Balcombe Place

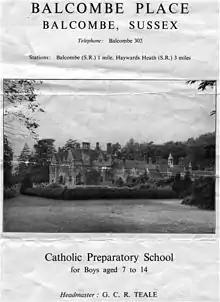
School prospectus. 1955

In 1955 Mr Geoffrey Teale transferred and renamed his existing school ("Whispers") in Wadhurst to Balcombe Place. Balcombe Place School was a Roman Catholic preparatory school for 50 boys, aged 6 to 14. Teale retired in 1969. Another Sussex school, Bishop Sutton, run by Mr Kevin Botting, moved into Balcombe Place which merged with the existing school. In their final year, the pupils were trained for passing the Common Entrance examination to qualify for entrance to independent public schools. The 21-year lease ended in 1976.